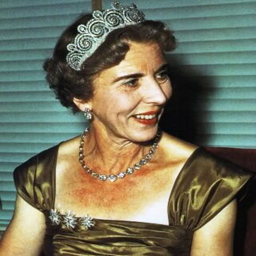
musical artist wore this tiara for a dinner , possibly in the 1960s .